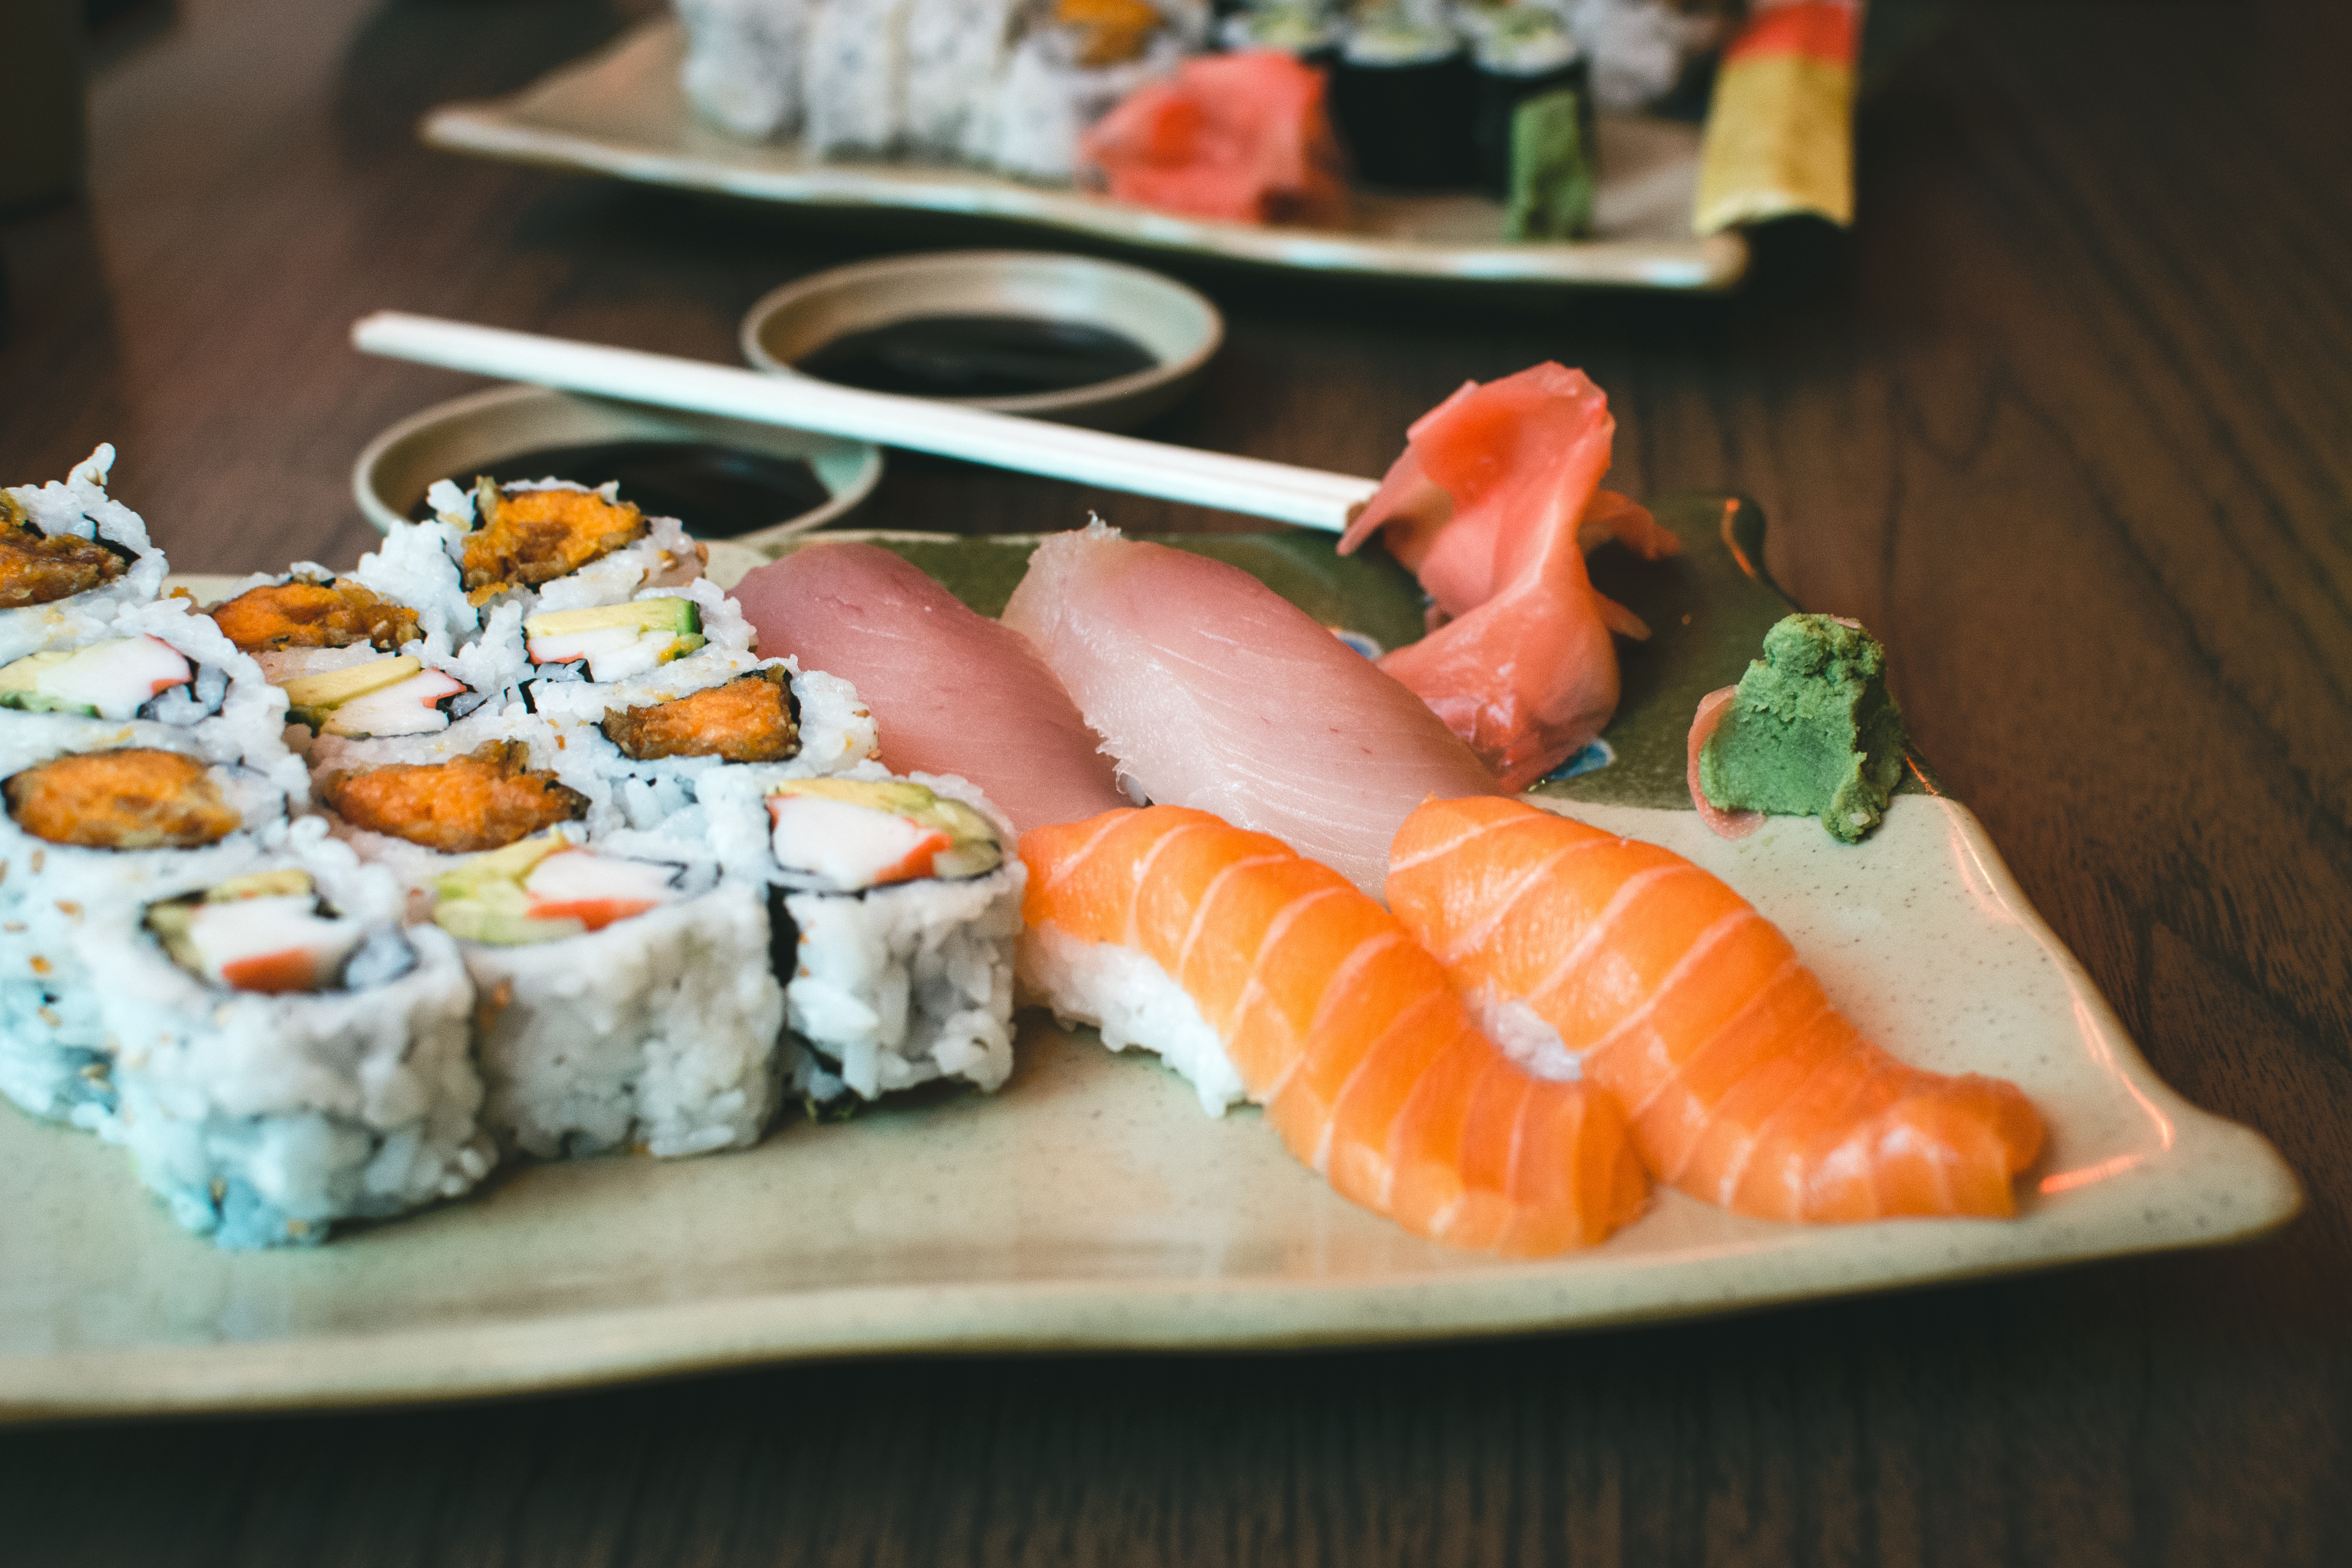
dish, cuisine, food, sushi, california roll, rice ball, ingredient, comfort food, sakana, sashimi, salmon, la carte food, brunch, steamed rice, japanese cuisine, garnish, gimbap, smoked salmon, meal, side dish, seafood, supper, produce, recipe, lox, lunch, eel, Take out food, appetizer, white rice, culinary art, tableware, fish slice, chopsticks